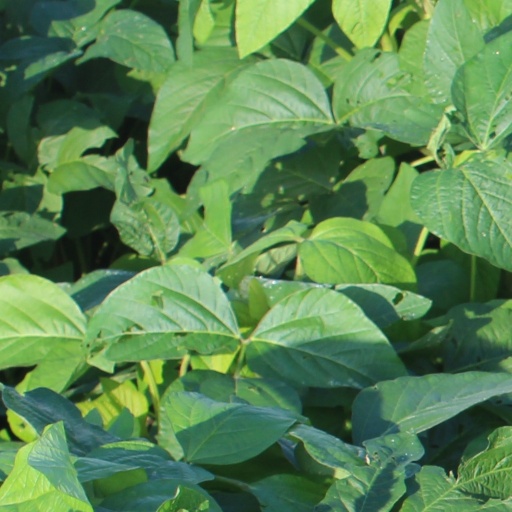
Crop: soybean